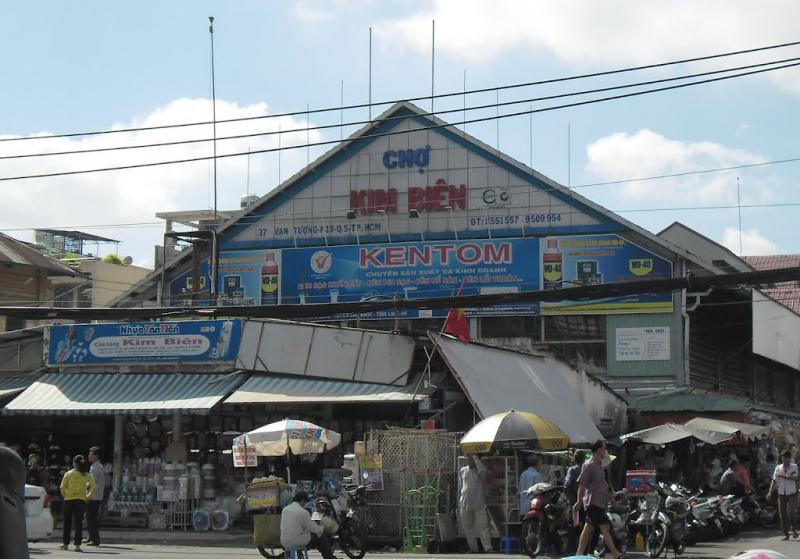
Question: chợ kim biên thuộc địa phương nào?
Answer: chợ kim biên thuộc quận 5, thành phố hồ chí minh